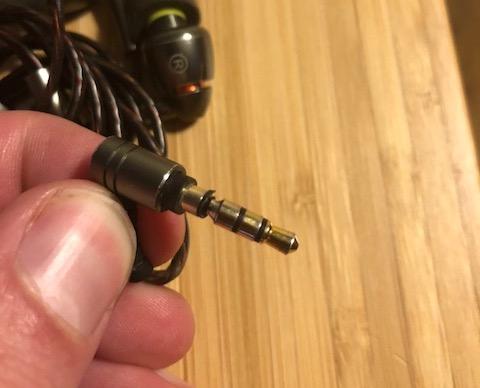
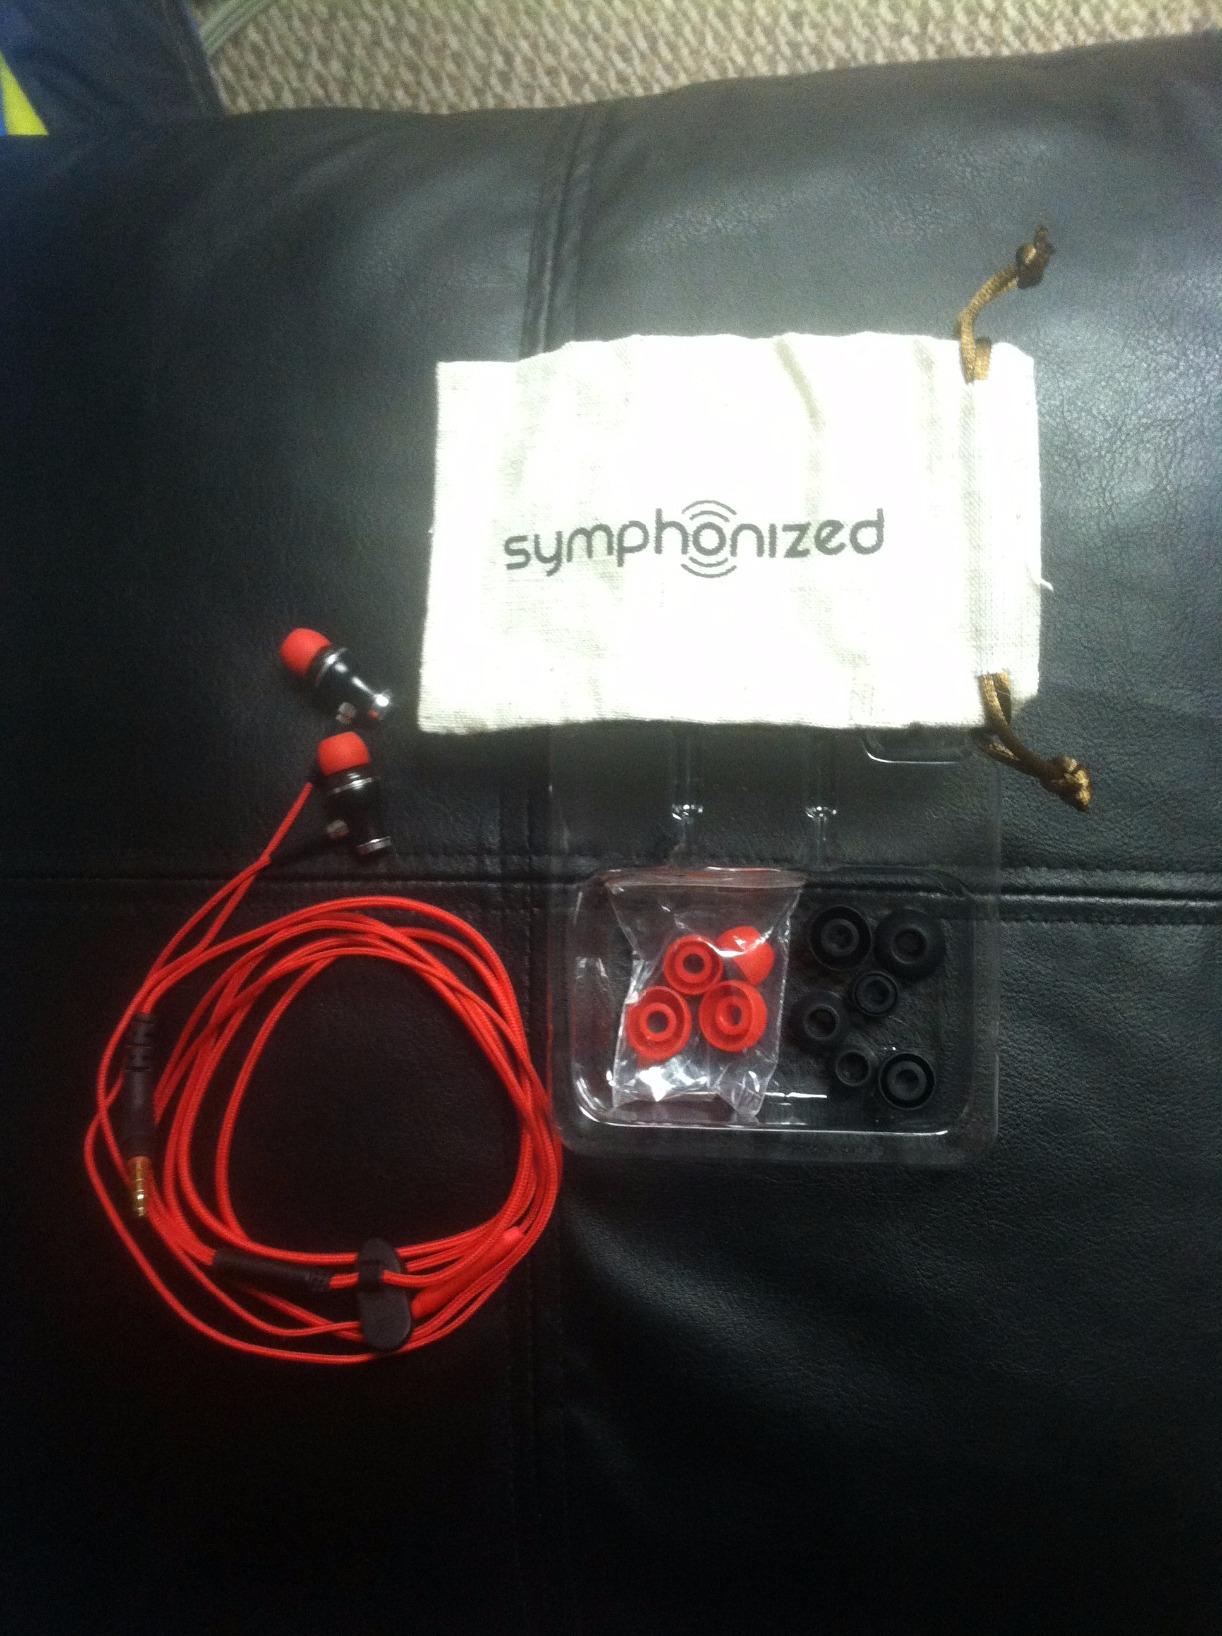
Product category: headphones
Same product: no